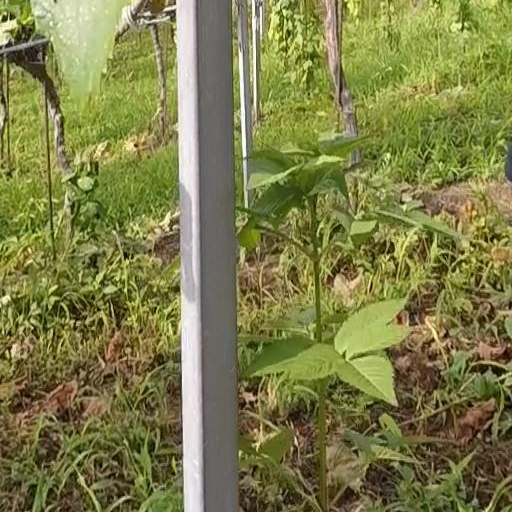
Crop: grape